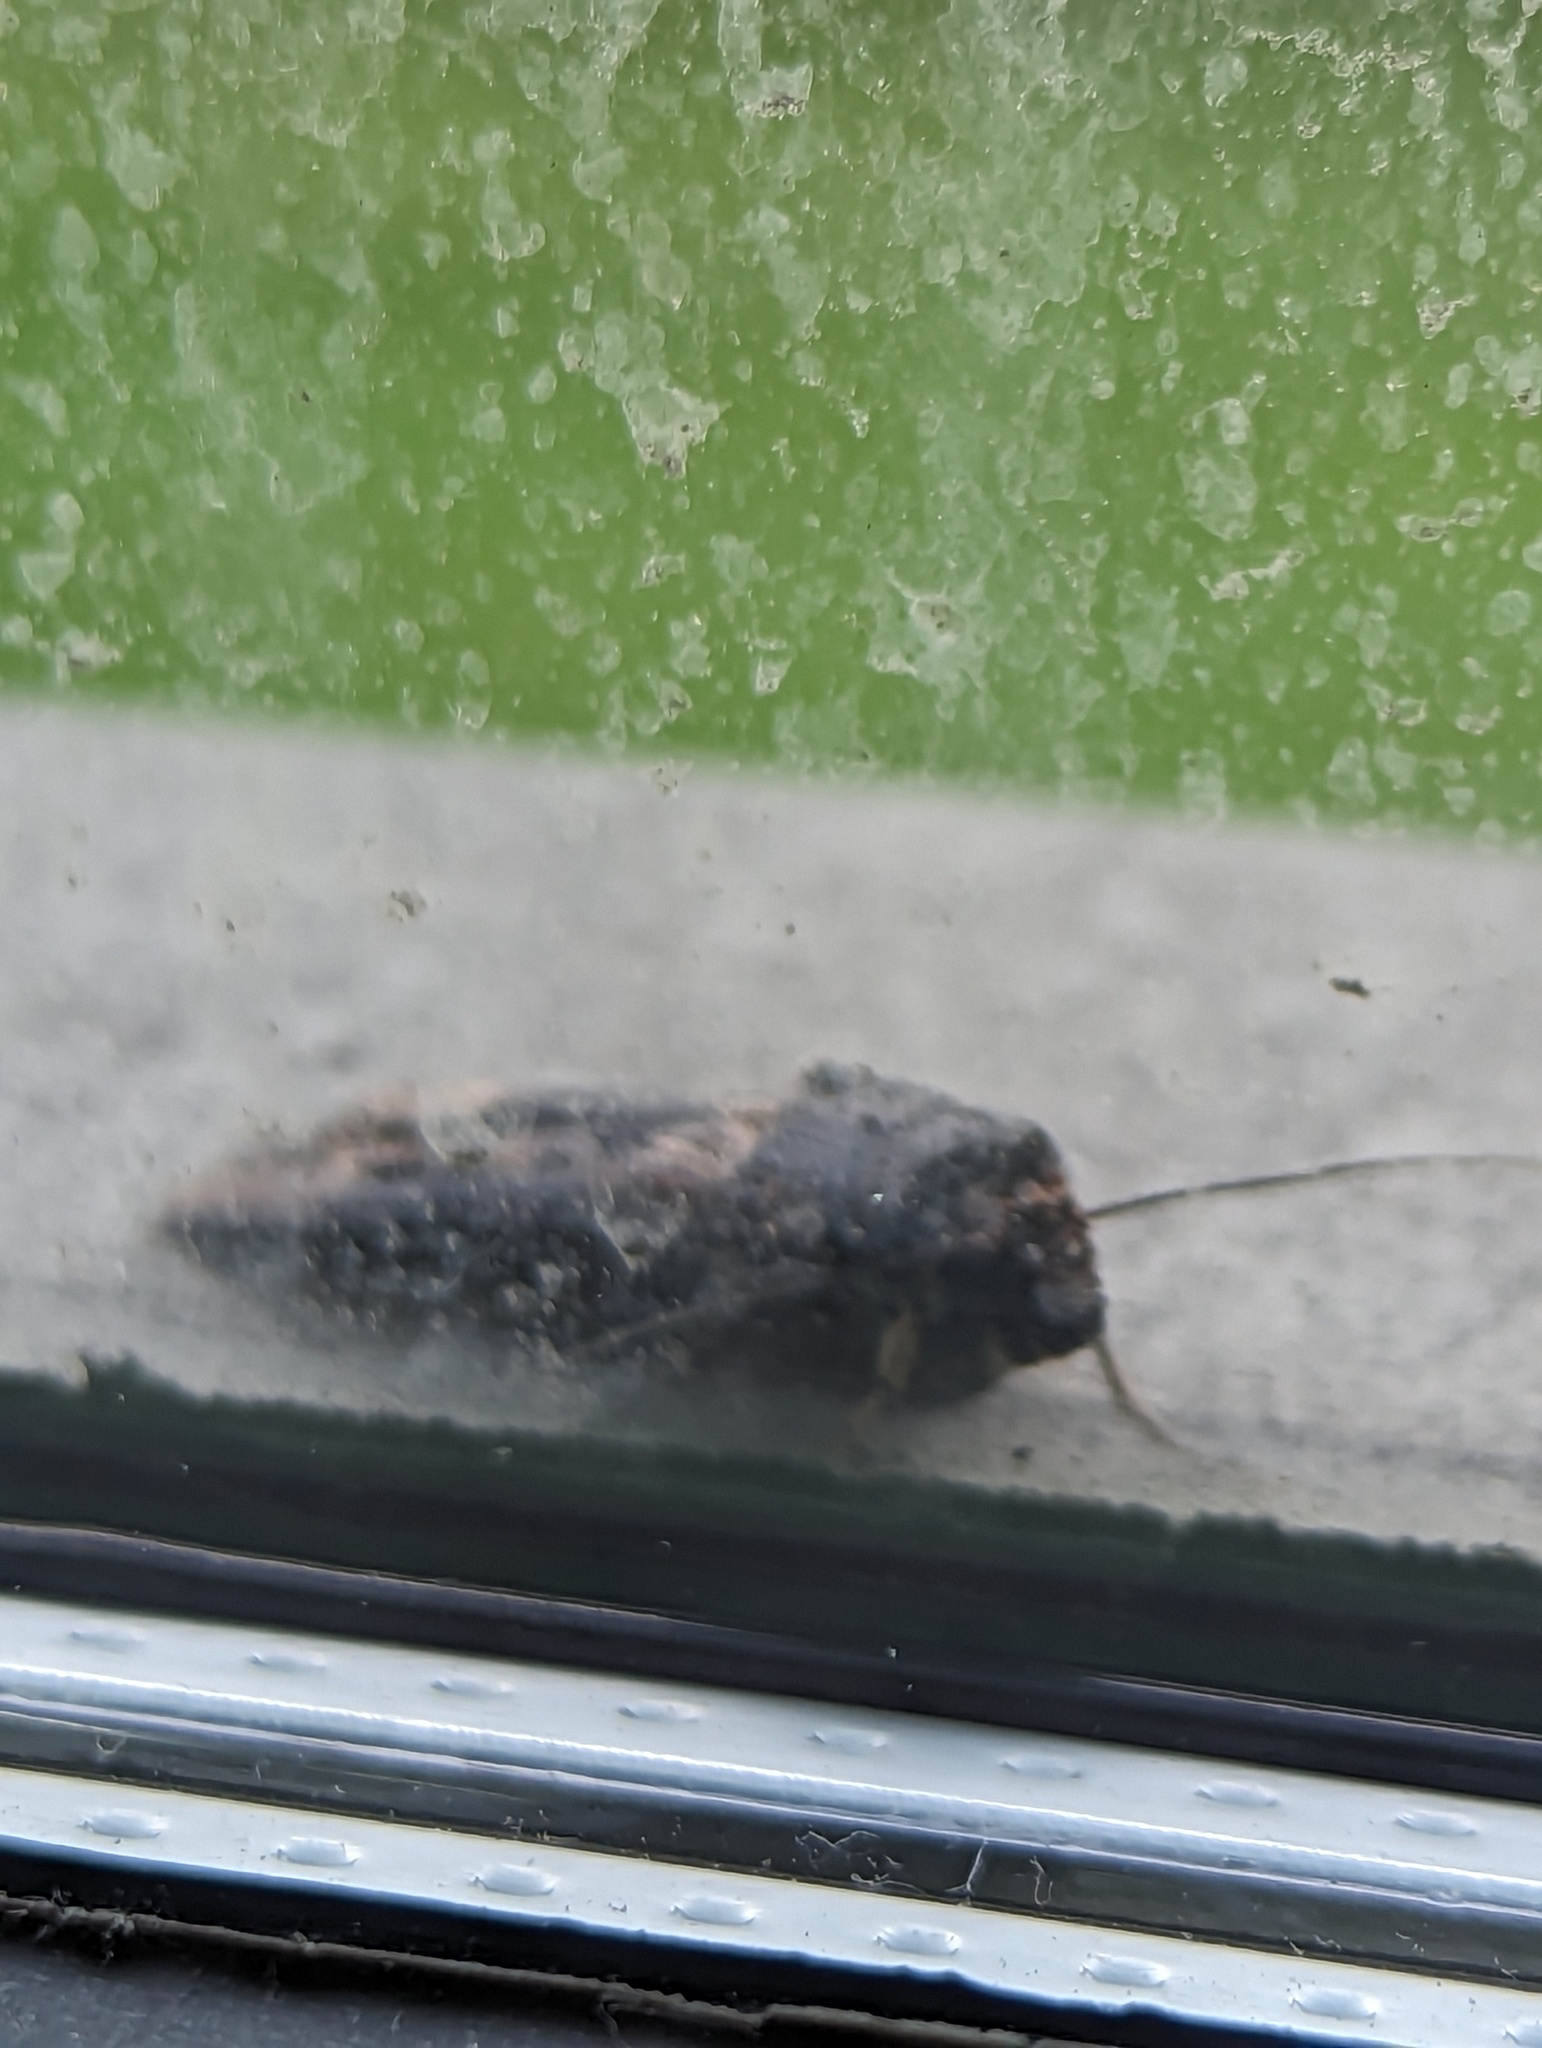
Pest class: cutworms